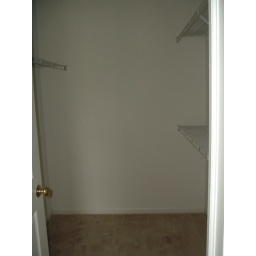
first floor bedroom walk in closet